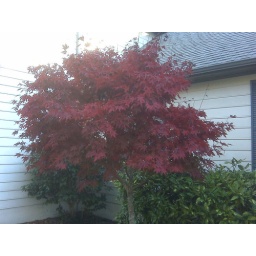
This is the tree that resides in front of our. My camera phone doesn't do the bright red justice.